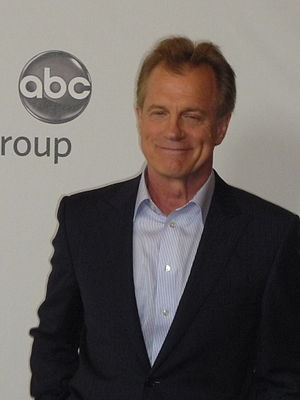
Stephen Collins
Stephen Collins i 2010.
Stephen Collins er en amerikansk skuespiller. Han er måske mest kendt for sin rolle som Eric Camden i tv-serien I den 7. himmel. Han optrådte også i storfilmen Blood Diamond hvor han havde rollen som Ambassadør Walker.